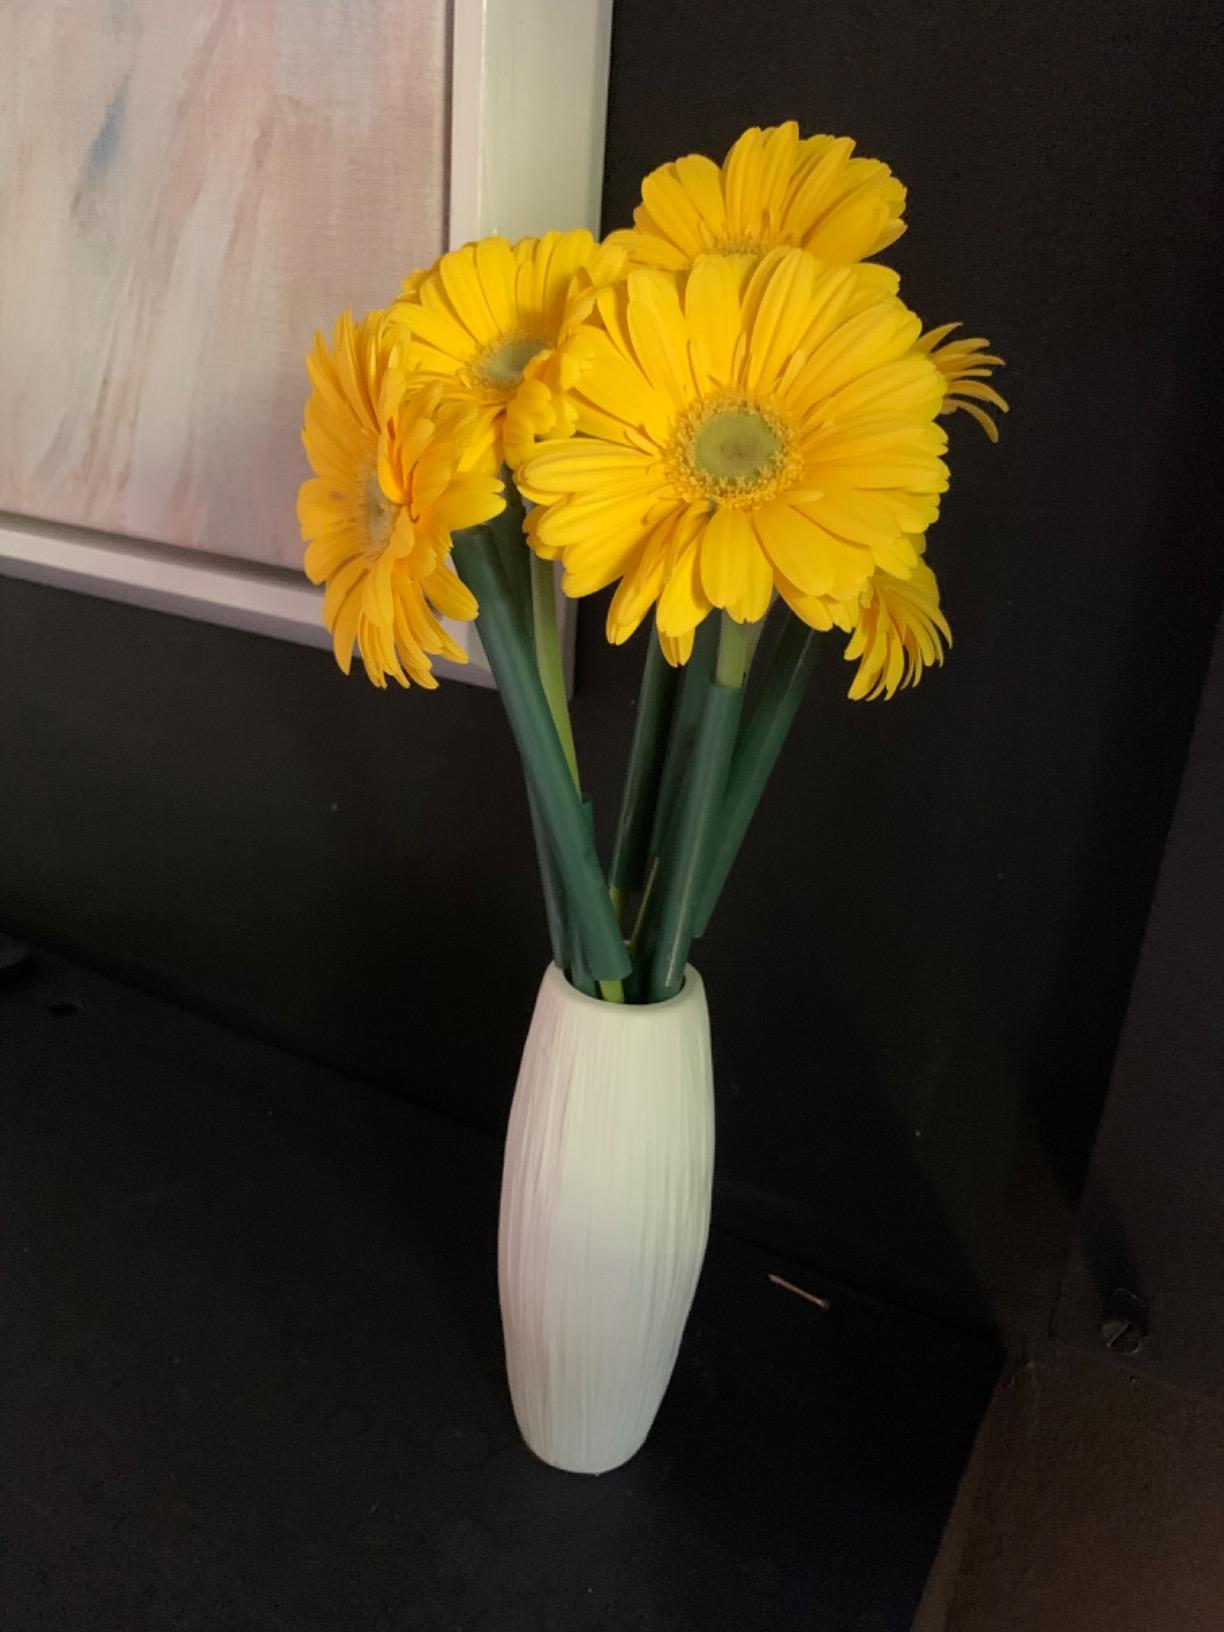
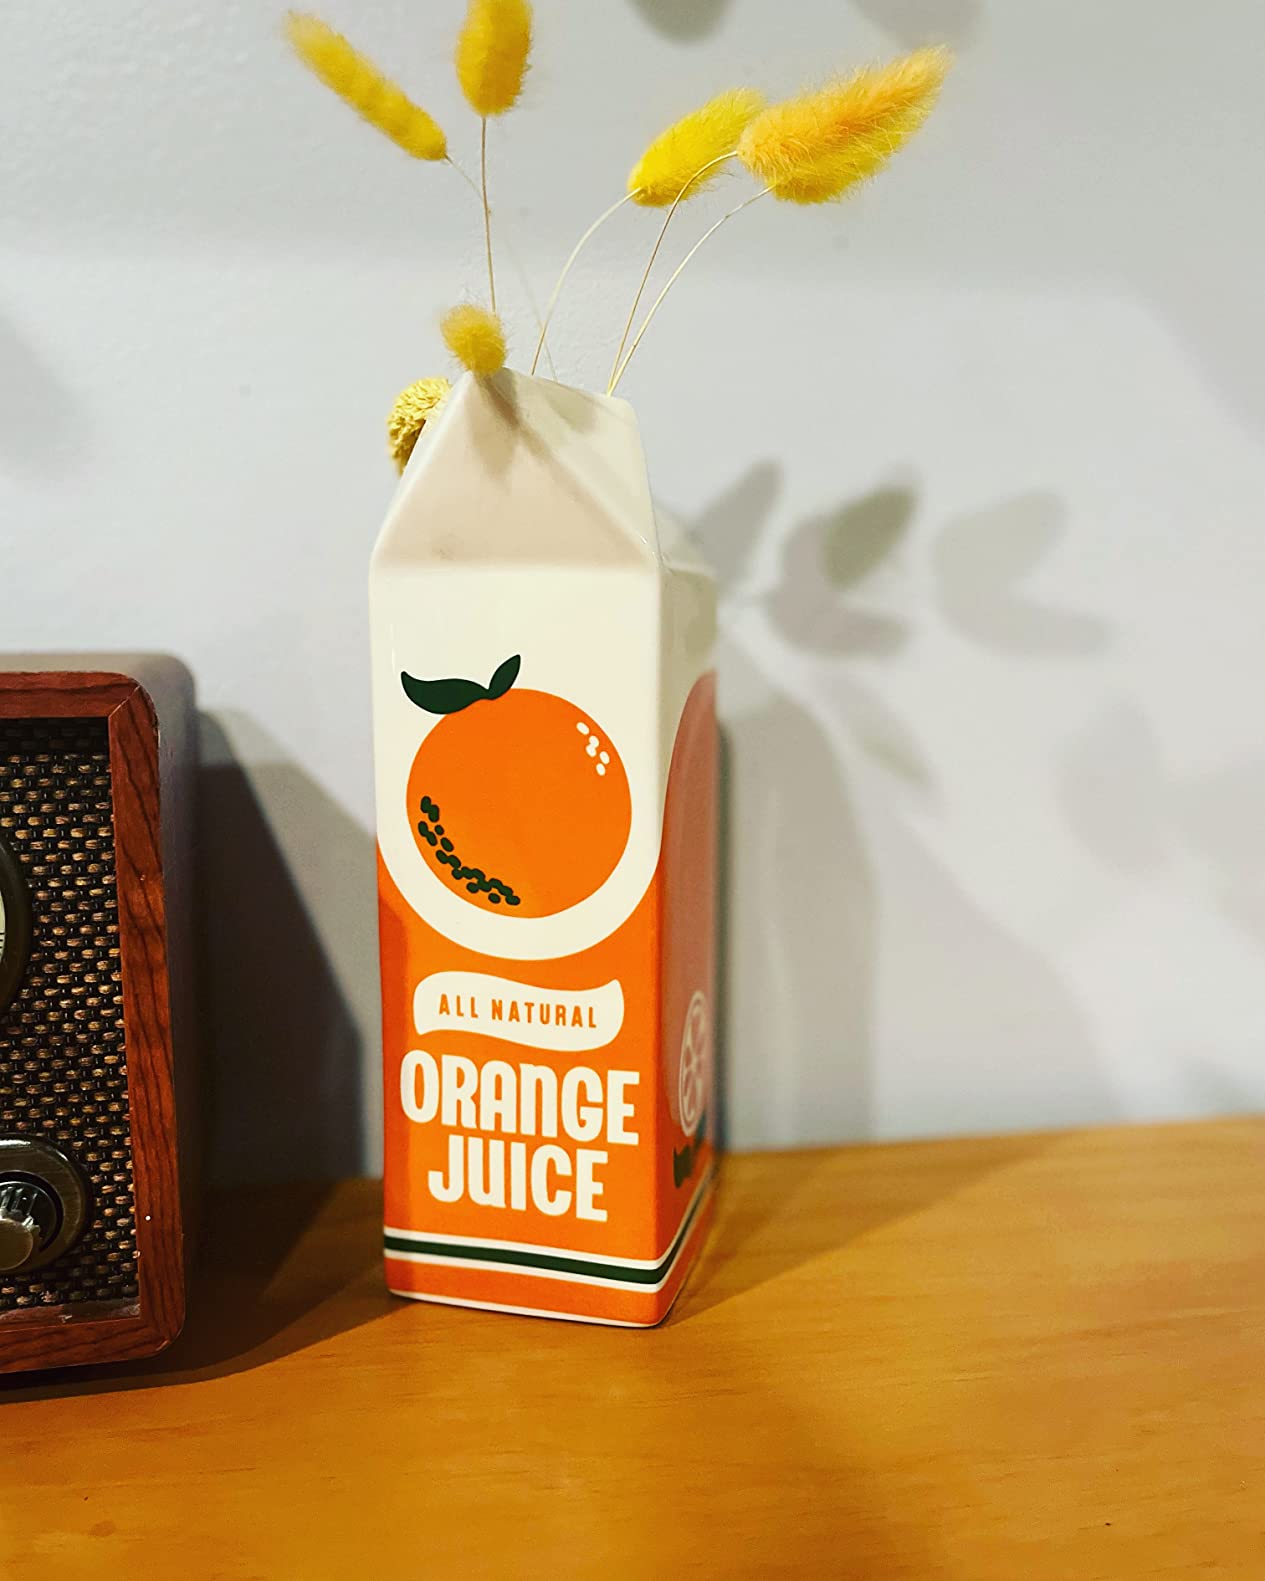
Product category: vase
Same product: no